Spezio Tuholer

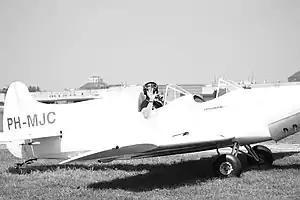

The Spezio Sport DAL 1 Tuholer is a two-place low-wing homebuilt aircraft using tube-and-fabric construction. A folding wing is incorporated to allow for trailering.